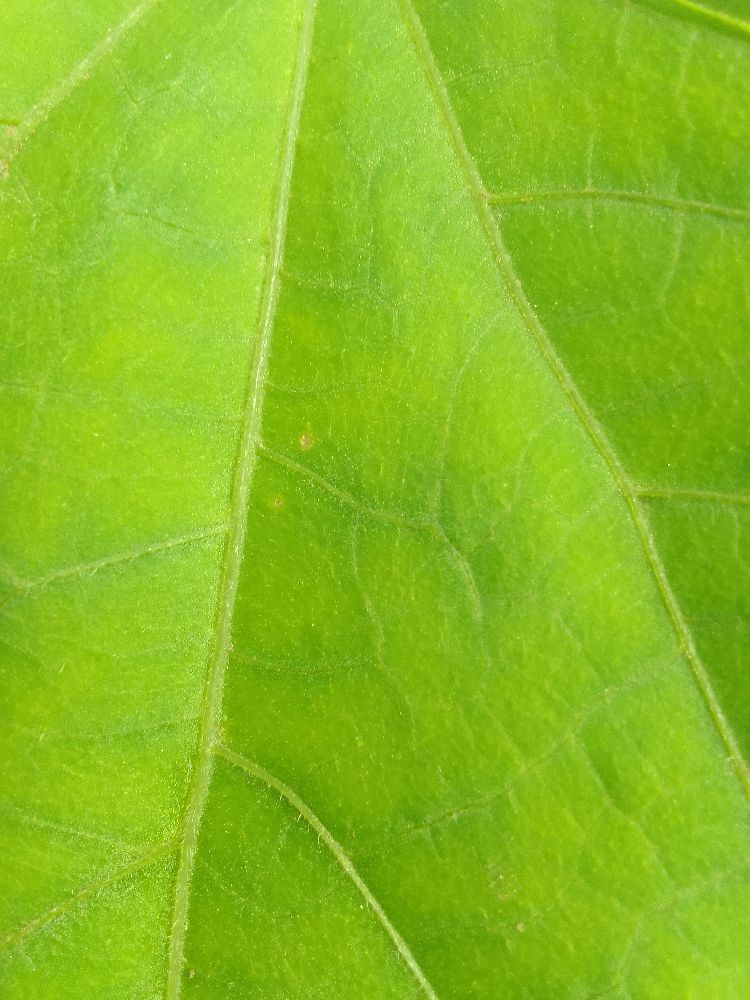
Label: healthy